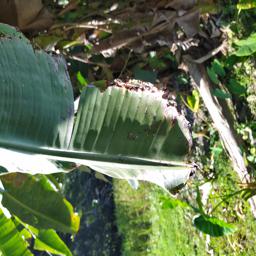
Label: JAHAJI LEAF